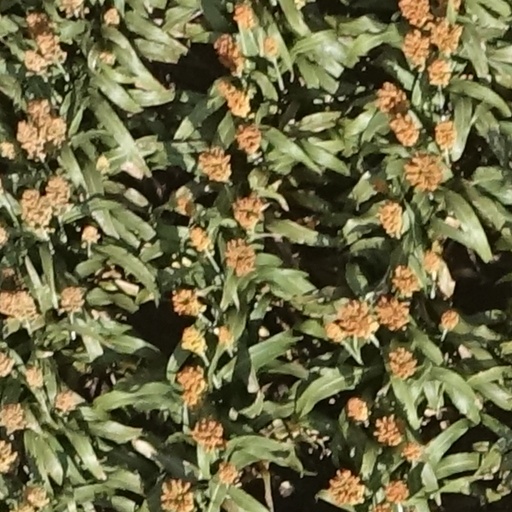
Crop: sorghum